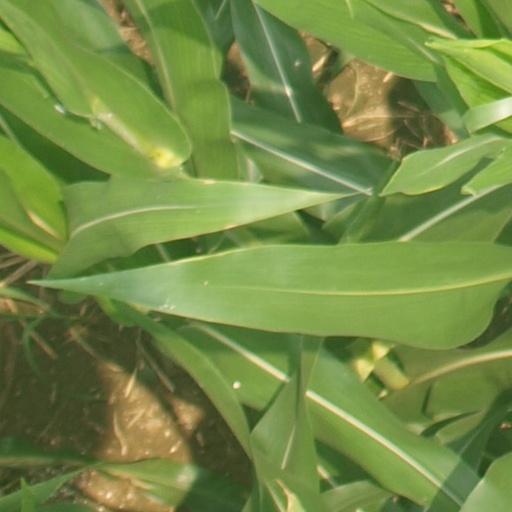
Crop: maize; corn